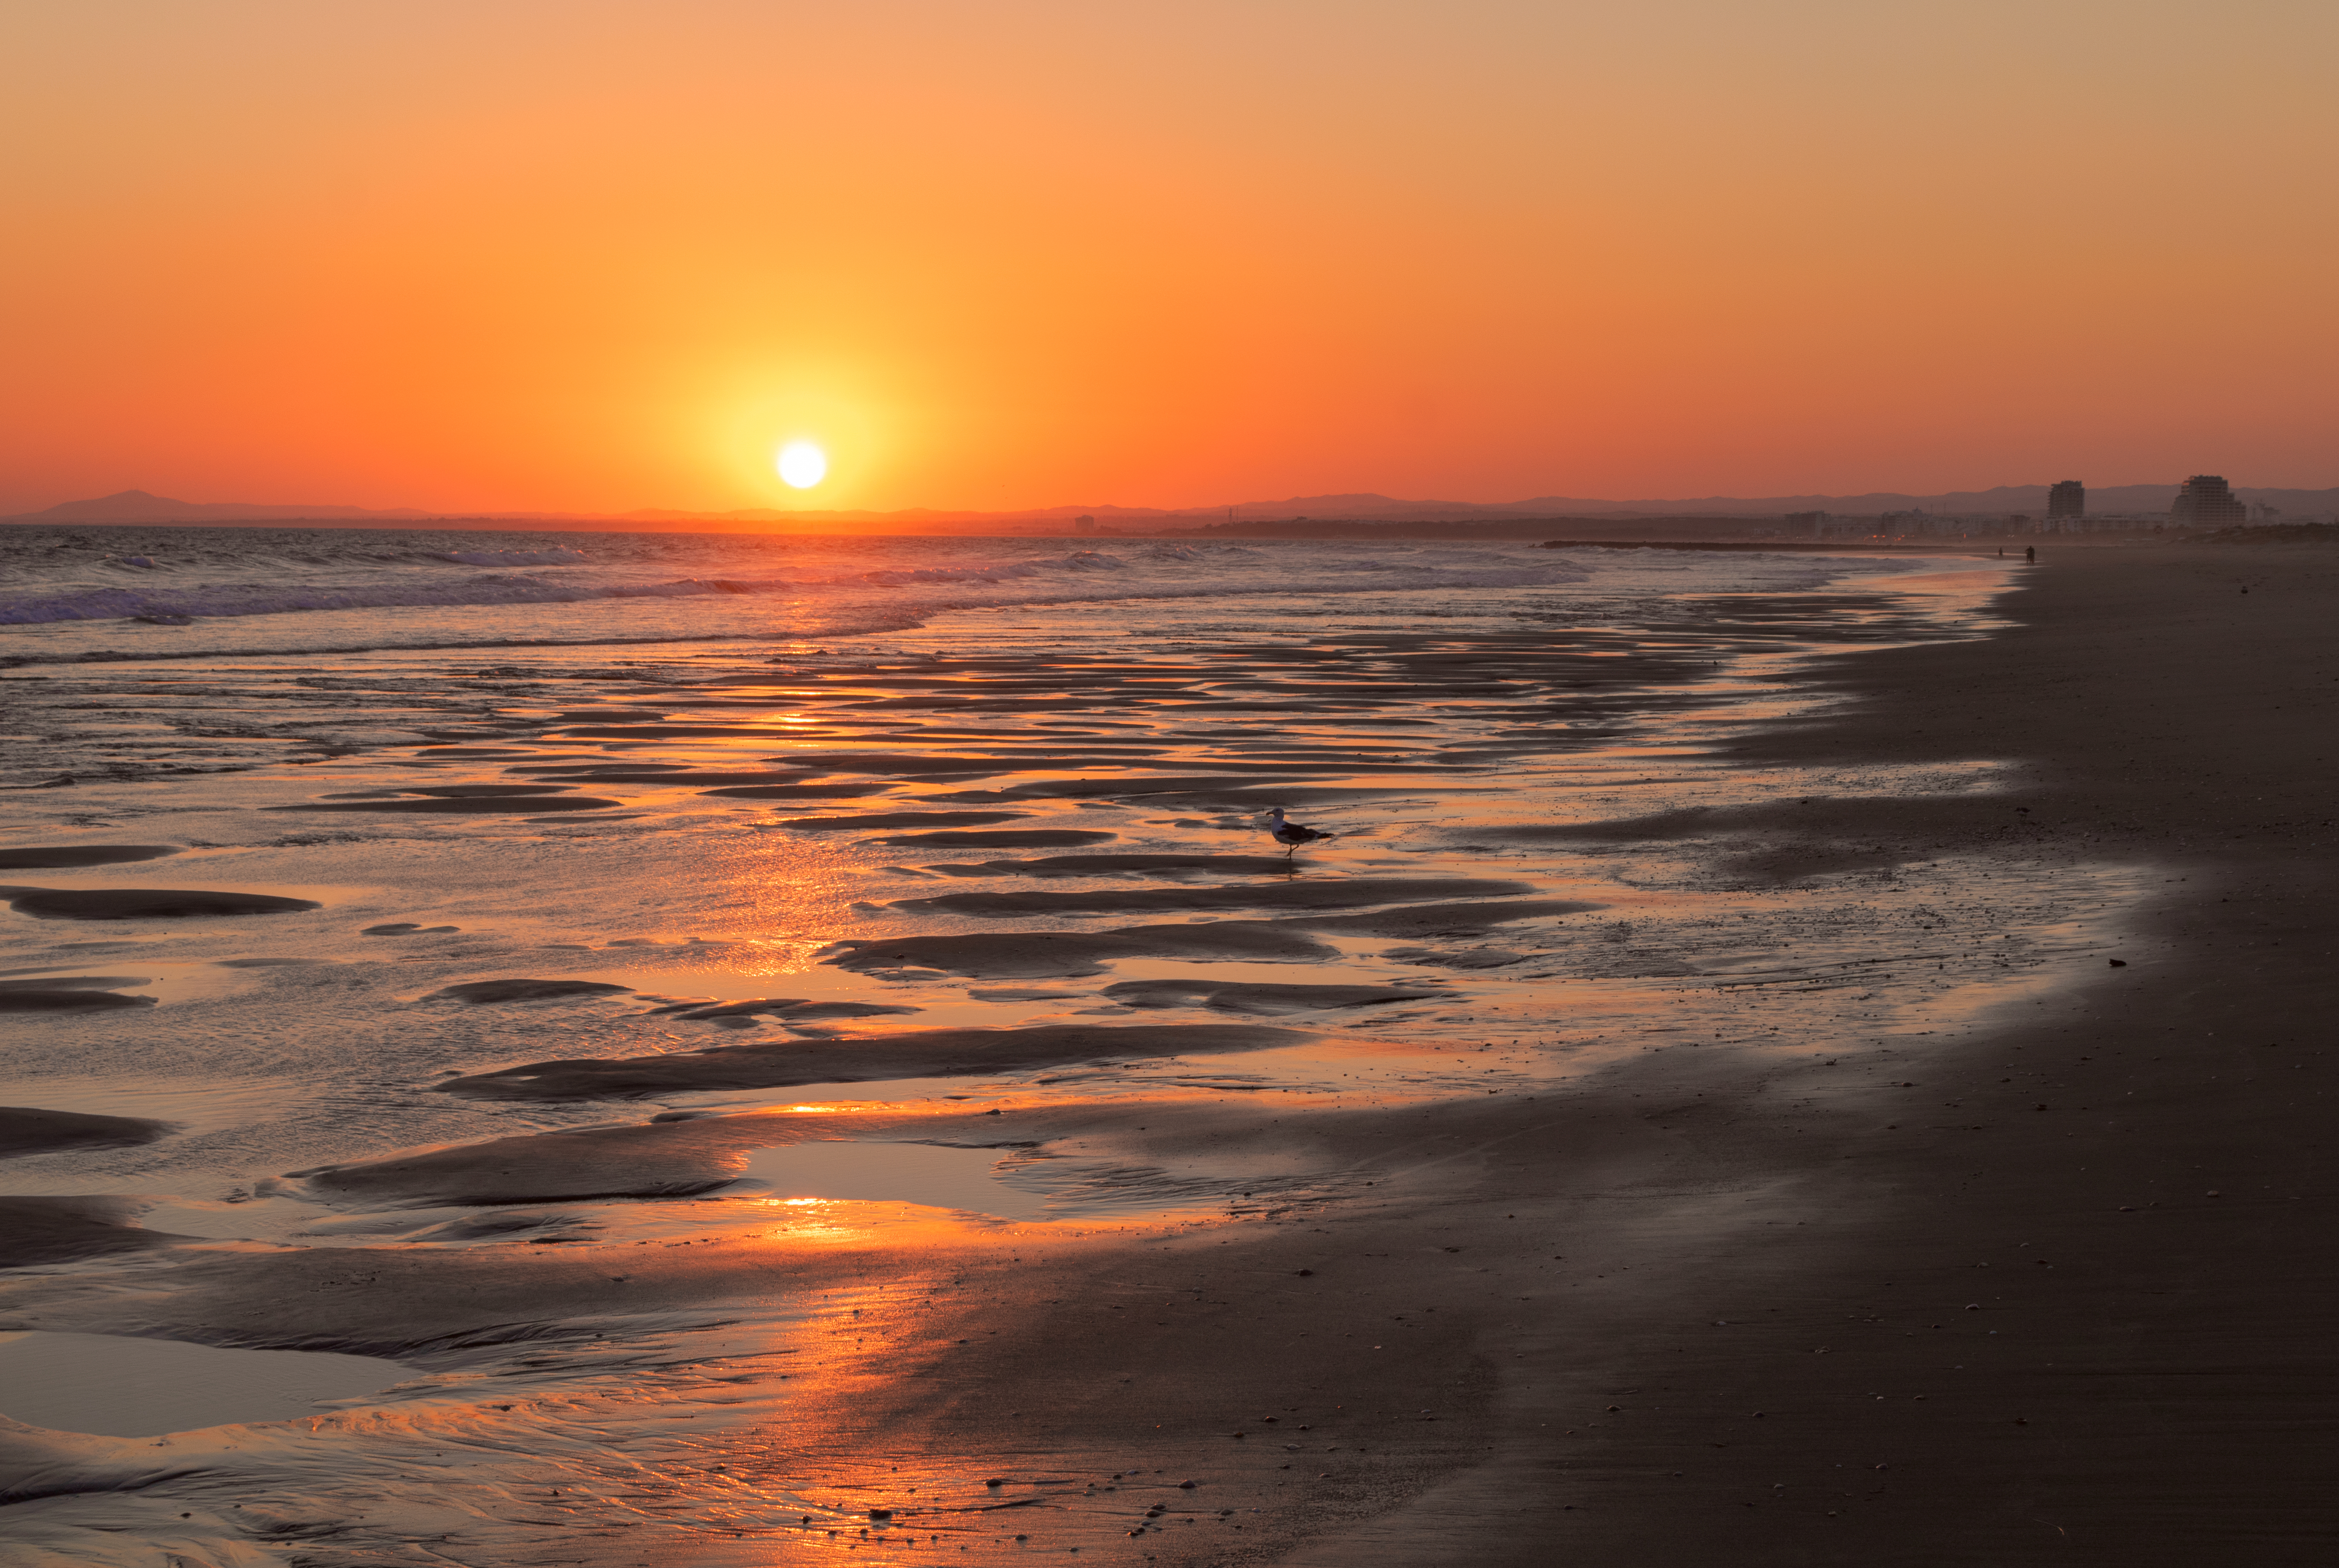
portugal, atlantic ocean, horizon, sun, sea, sunset, sunrise, sky, afterglow, calm, shore, reflection, wave, ocean, atmosphere, morning, dawn, water, evening, sunlight, wind wave, dusk, red sky at morning, ecoregion, sand, coast, mudflat, beach